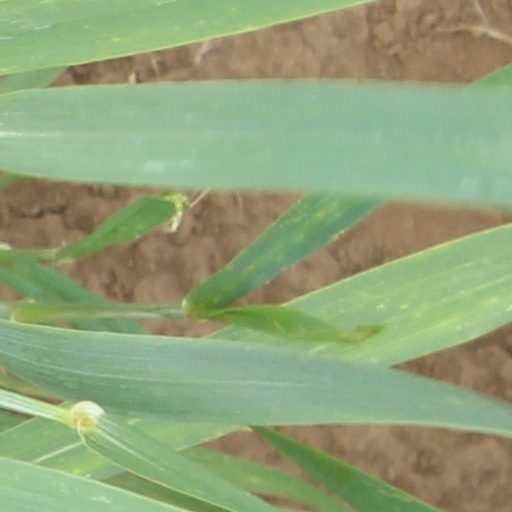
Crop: wheat